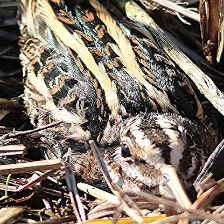
Species: JACK SNIPE
Scientific name: LYMNOCRYPTES MINIMUS